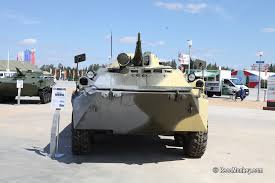
Label: BTR